Aper Aku

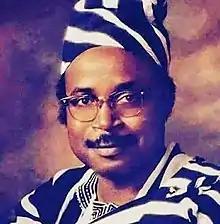
Dressed in traditional Tiv attire

On 31 December 1983 General Muhammadu Buhari took power in a coup, and replaced the civilian governors with military officers. When Aku was removed from office the state's finances were severely overdrawn. Many of the projects he had begun were later abandoned by the later military governors, and agricultural production plunged. The elaborate water supply schemes that Aku had initiated was abandoned, and the infrastructure that had been built was not maintained. To this day, the Late Governor Aper Aku is regarded as the best governor to ever govern Benue State. Professor David Iornem once referred to him as a visionary leader ahead of his time.